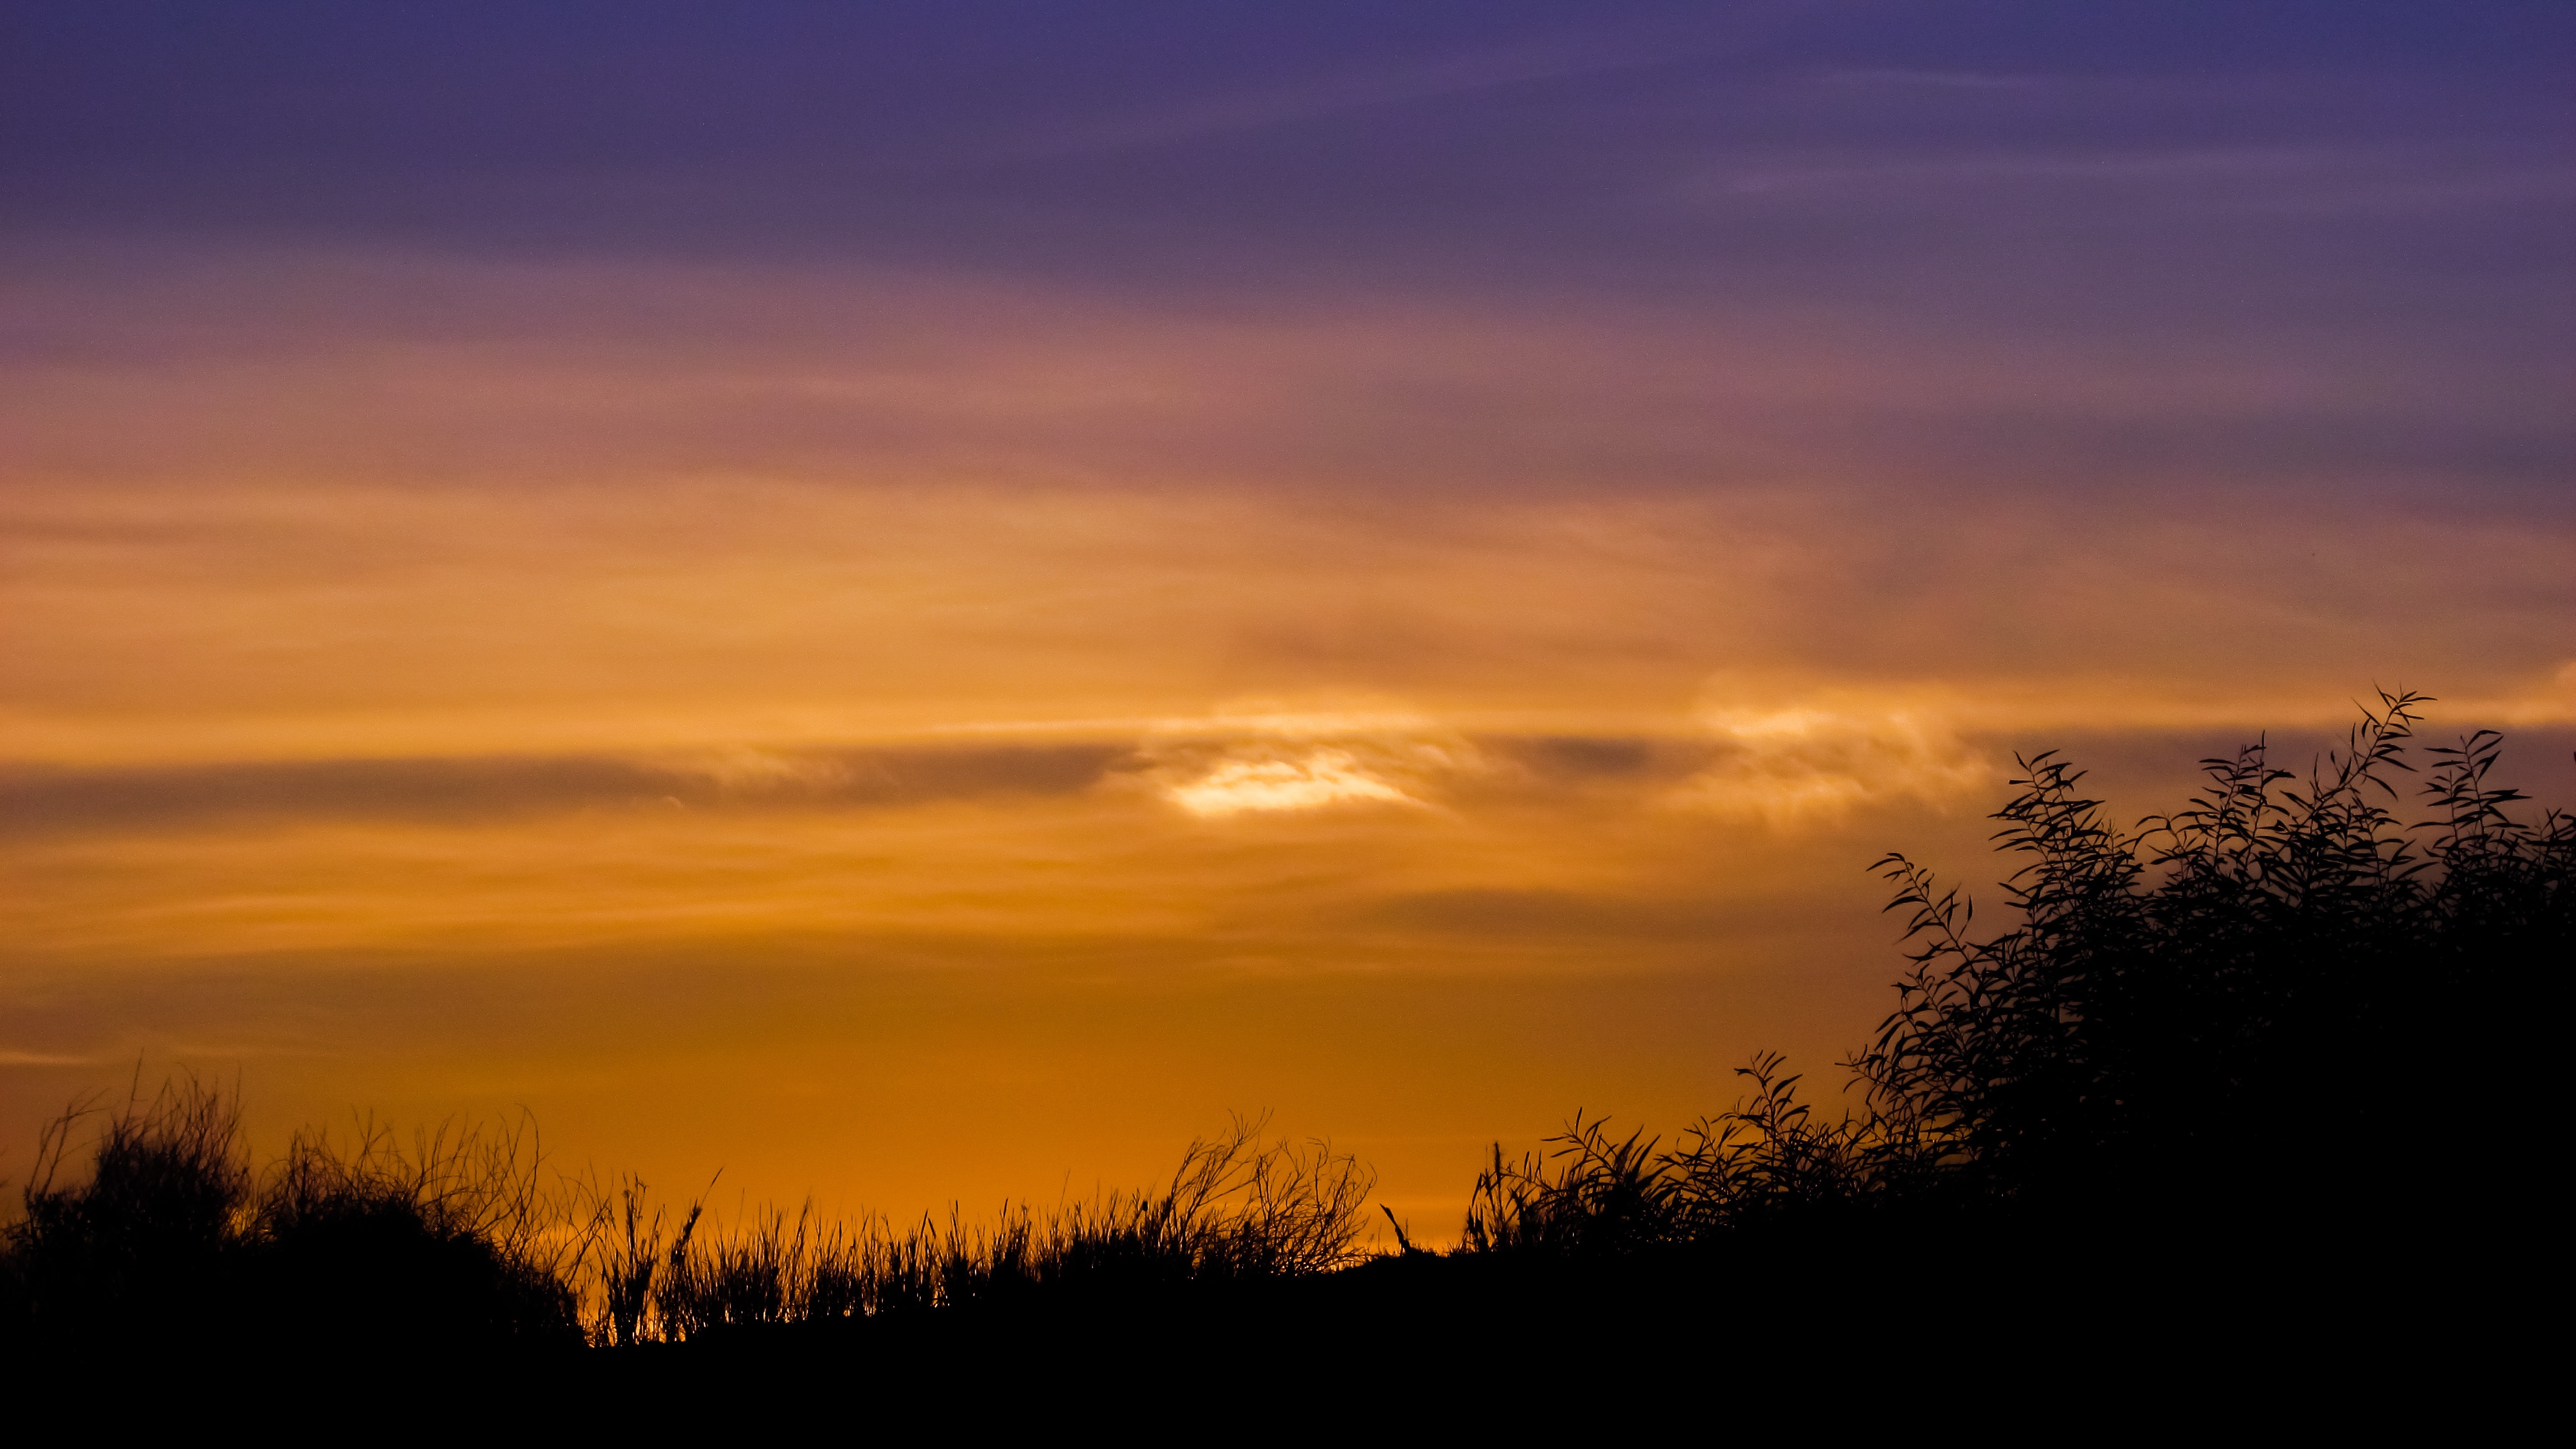
nature, horizon, cloud, sky, sunrise, sunset, field, prairie, sunlight, morning, hill, dawn, atmosphere, dusk, evening, shadows, clouds, colors, afterglow, atmospheric phenomenon, red sky at morning